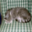
Label: cat